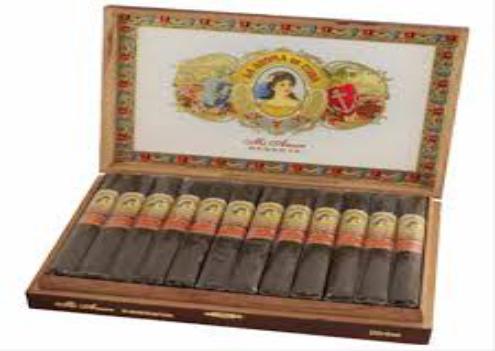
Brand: La Aroma de Cuba
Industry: Necessities